Muhammad Sa'id Ali Hasan

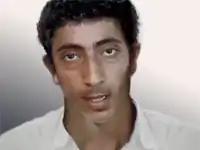
A composite image created by the FBI to show how Hasan may try to disguise himself.

On that day, Ramzi bin al-Shibh was the only known name among the five. Ashcroft said not much was known about any of them except bin al-Shibh.